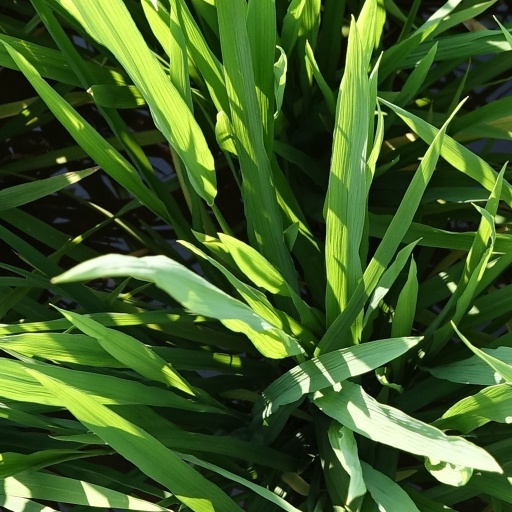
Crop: rice